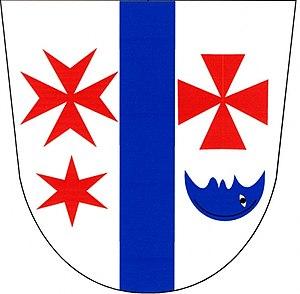
Mašovice est une commune du district de Znojmo, dans la région de Moravie-du-Sud, en République tchèque. Sa population s'élevait à 518 habitants en 2019.